Ohio State Route 7

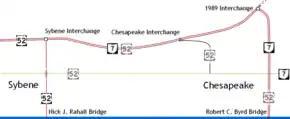
Historical map of the Chesapeake Bypass

In 1961, the US 52 expressway opened from Chesapeake westward towards Sheridan. The original eastern terminus of the four-lane divided highway was at the current Chesapeake northbound-only exit ramp east of Tallow Ridge Road. US 52 originally crossed at the present-day Robert C. Byrd Bridge that connects Chesapeake to Huntington, West Virginia. In 1979, the US 52 designation moved to the Nick Joe Rahall II Bridge as tolls on that span were removed that year; the segment east of the Rahall Bridge to the Chesapeake interchange was renumbered to SR 7.